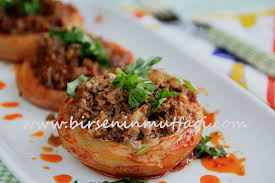
Yemek: enginar